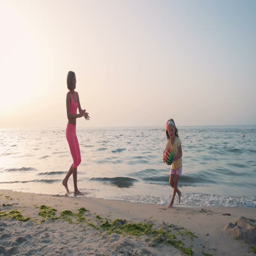
mother playing with ball with her little daughter on the beach near the water